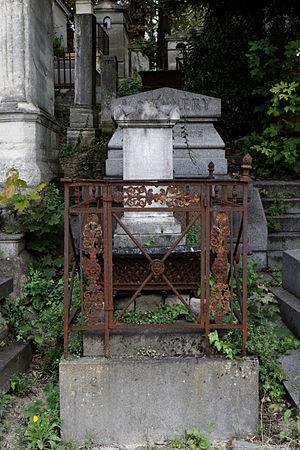
Alfred, 2ᵉ comte d'Alton, né le 20 novembre 1815 à Paris et mort le 31 mai 1866 à Stephansfeld, est un militaire français du XIXᵉ siècle.